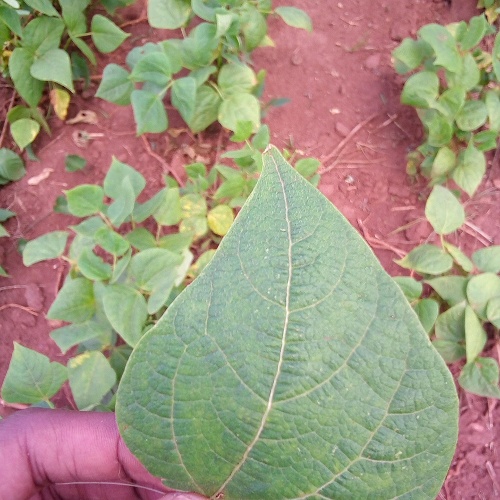
Leaf condition: healthy